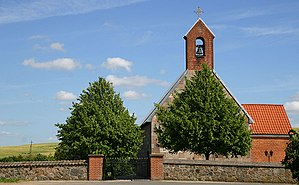
Ølst Kirke
Ølst Kirke
Ølst Kirke er en kirke i Ølst Sogn i Randers Kommune, beliggende 9 km syd for Randers.